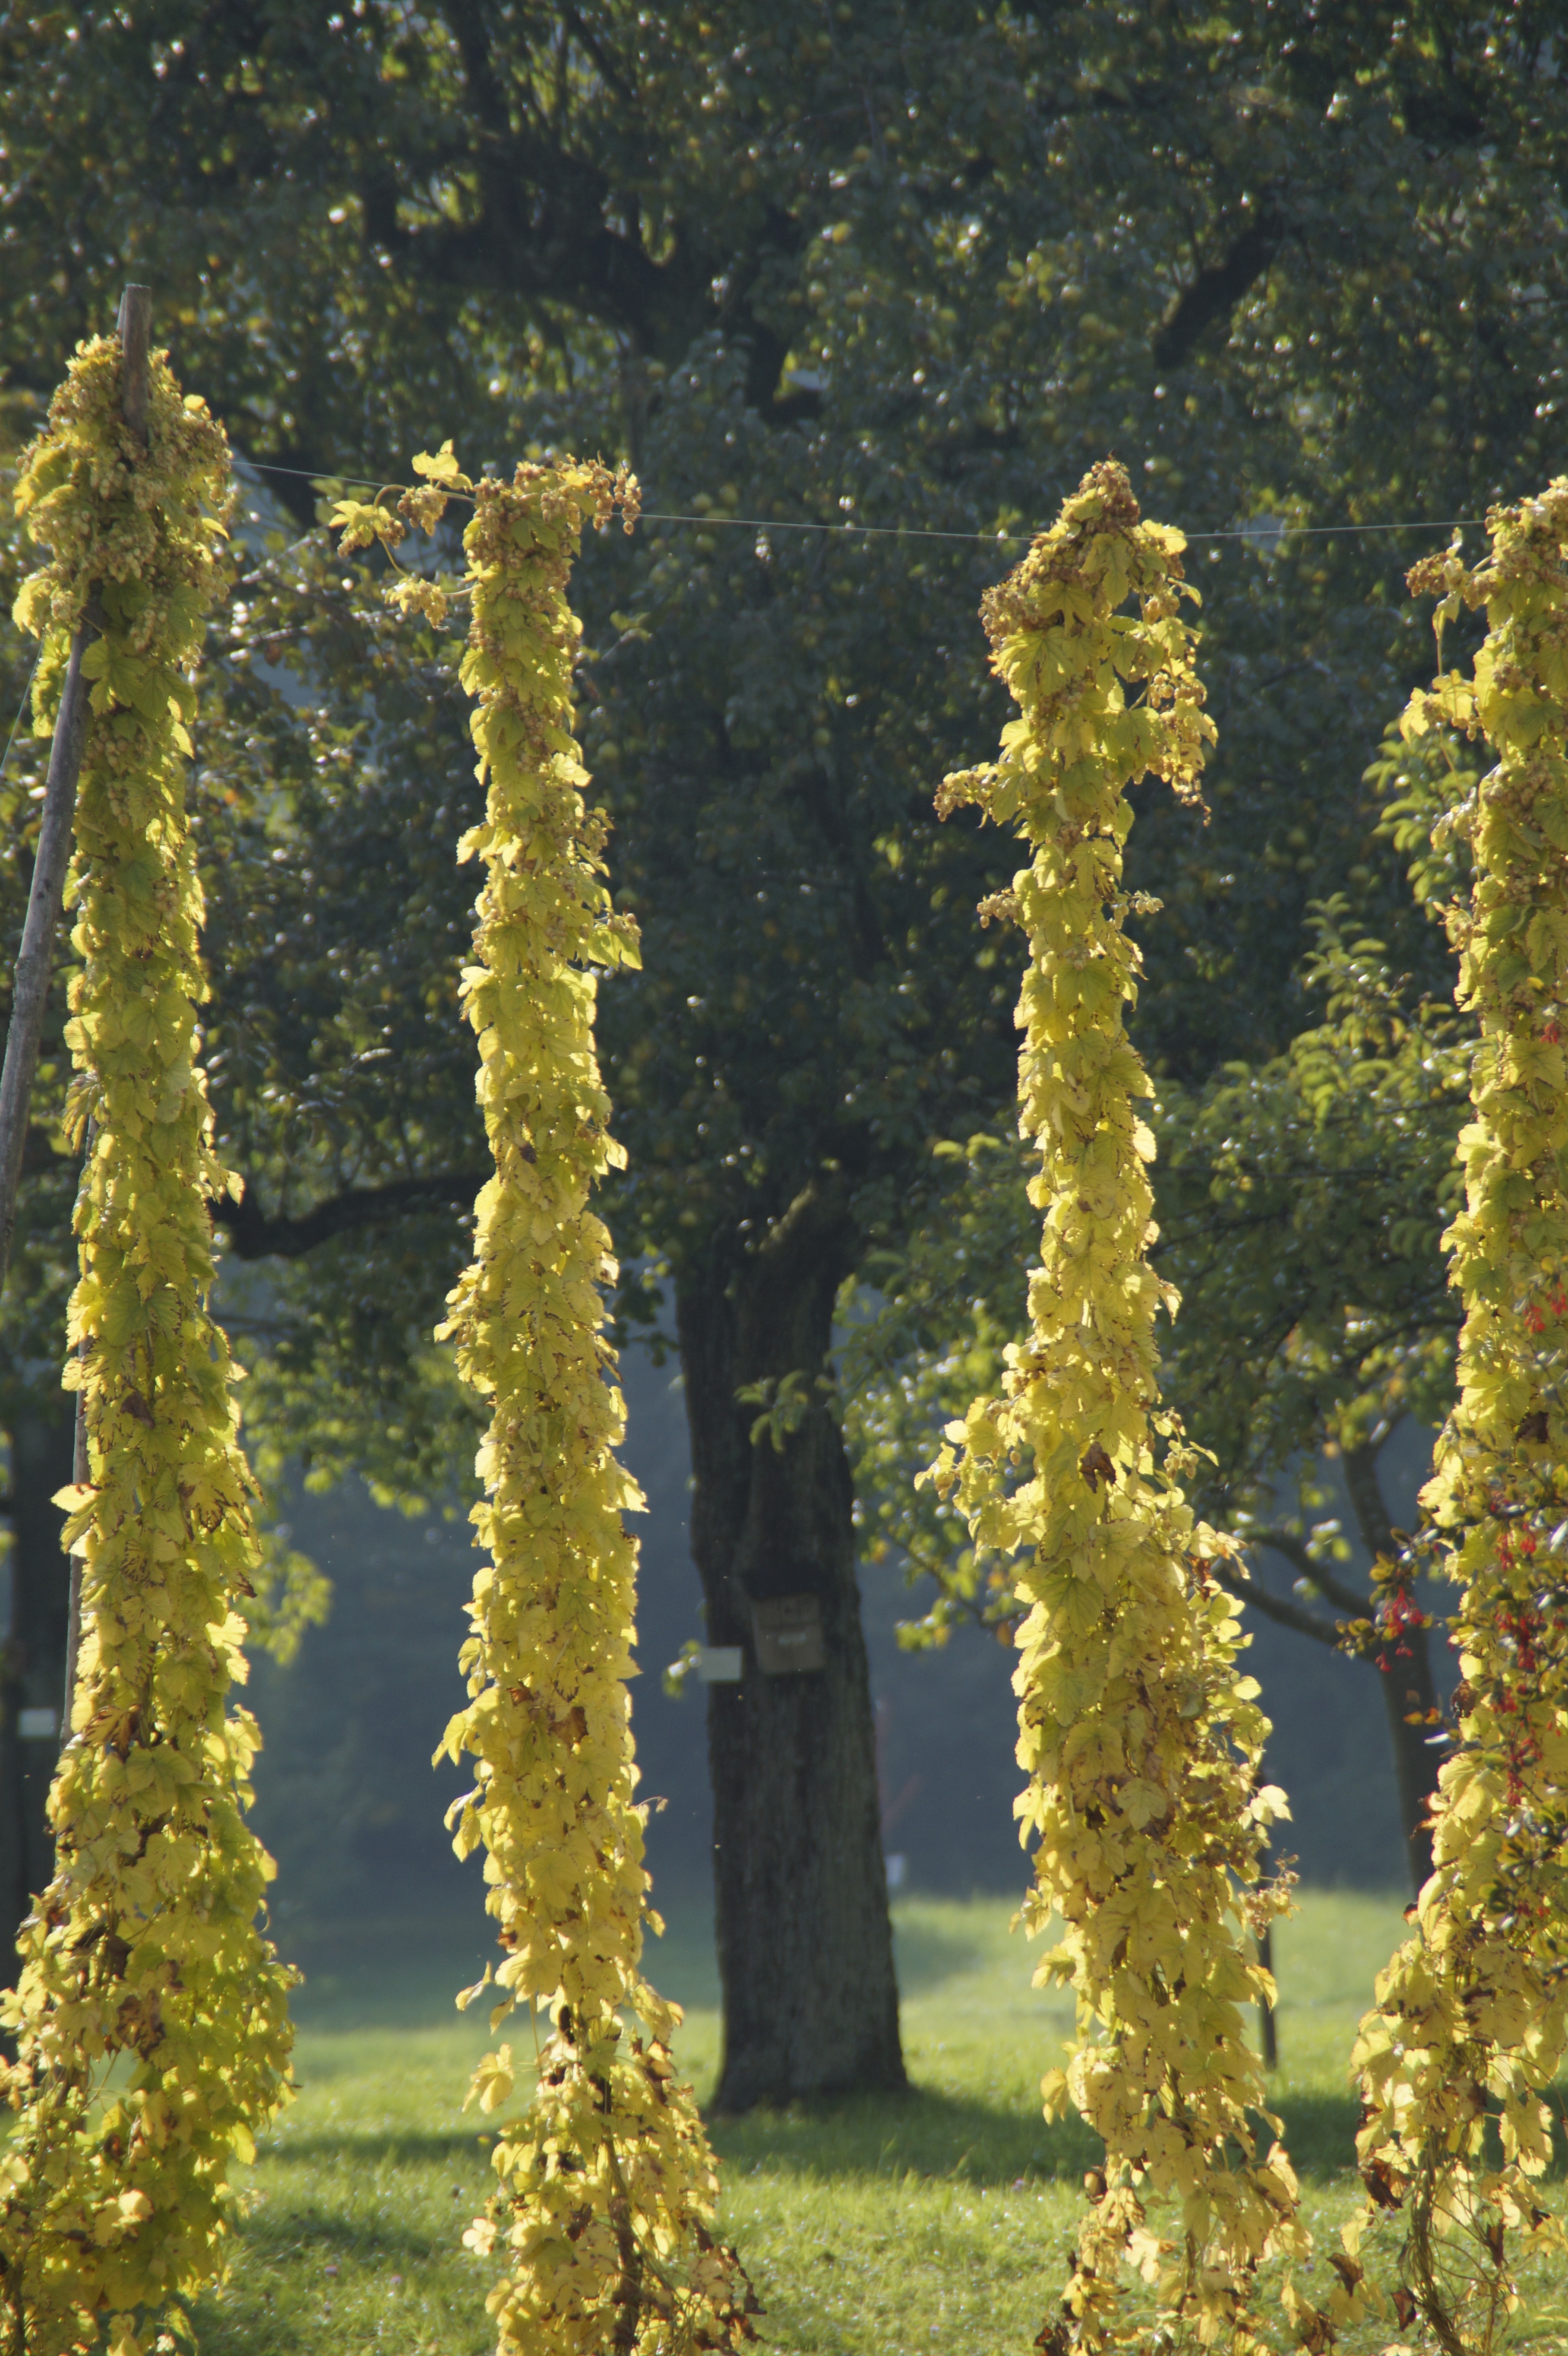
tree, plant, sunlight, leaf, flower, produce, crop, birch, autumn, botany, climber, yellow, agriculture, flora, autumn mood, october, hops, flowering plant, verbascum, woody plant, land plant